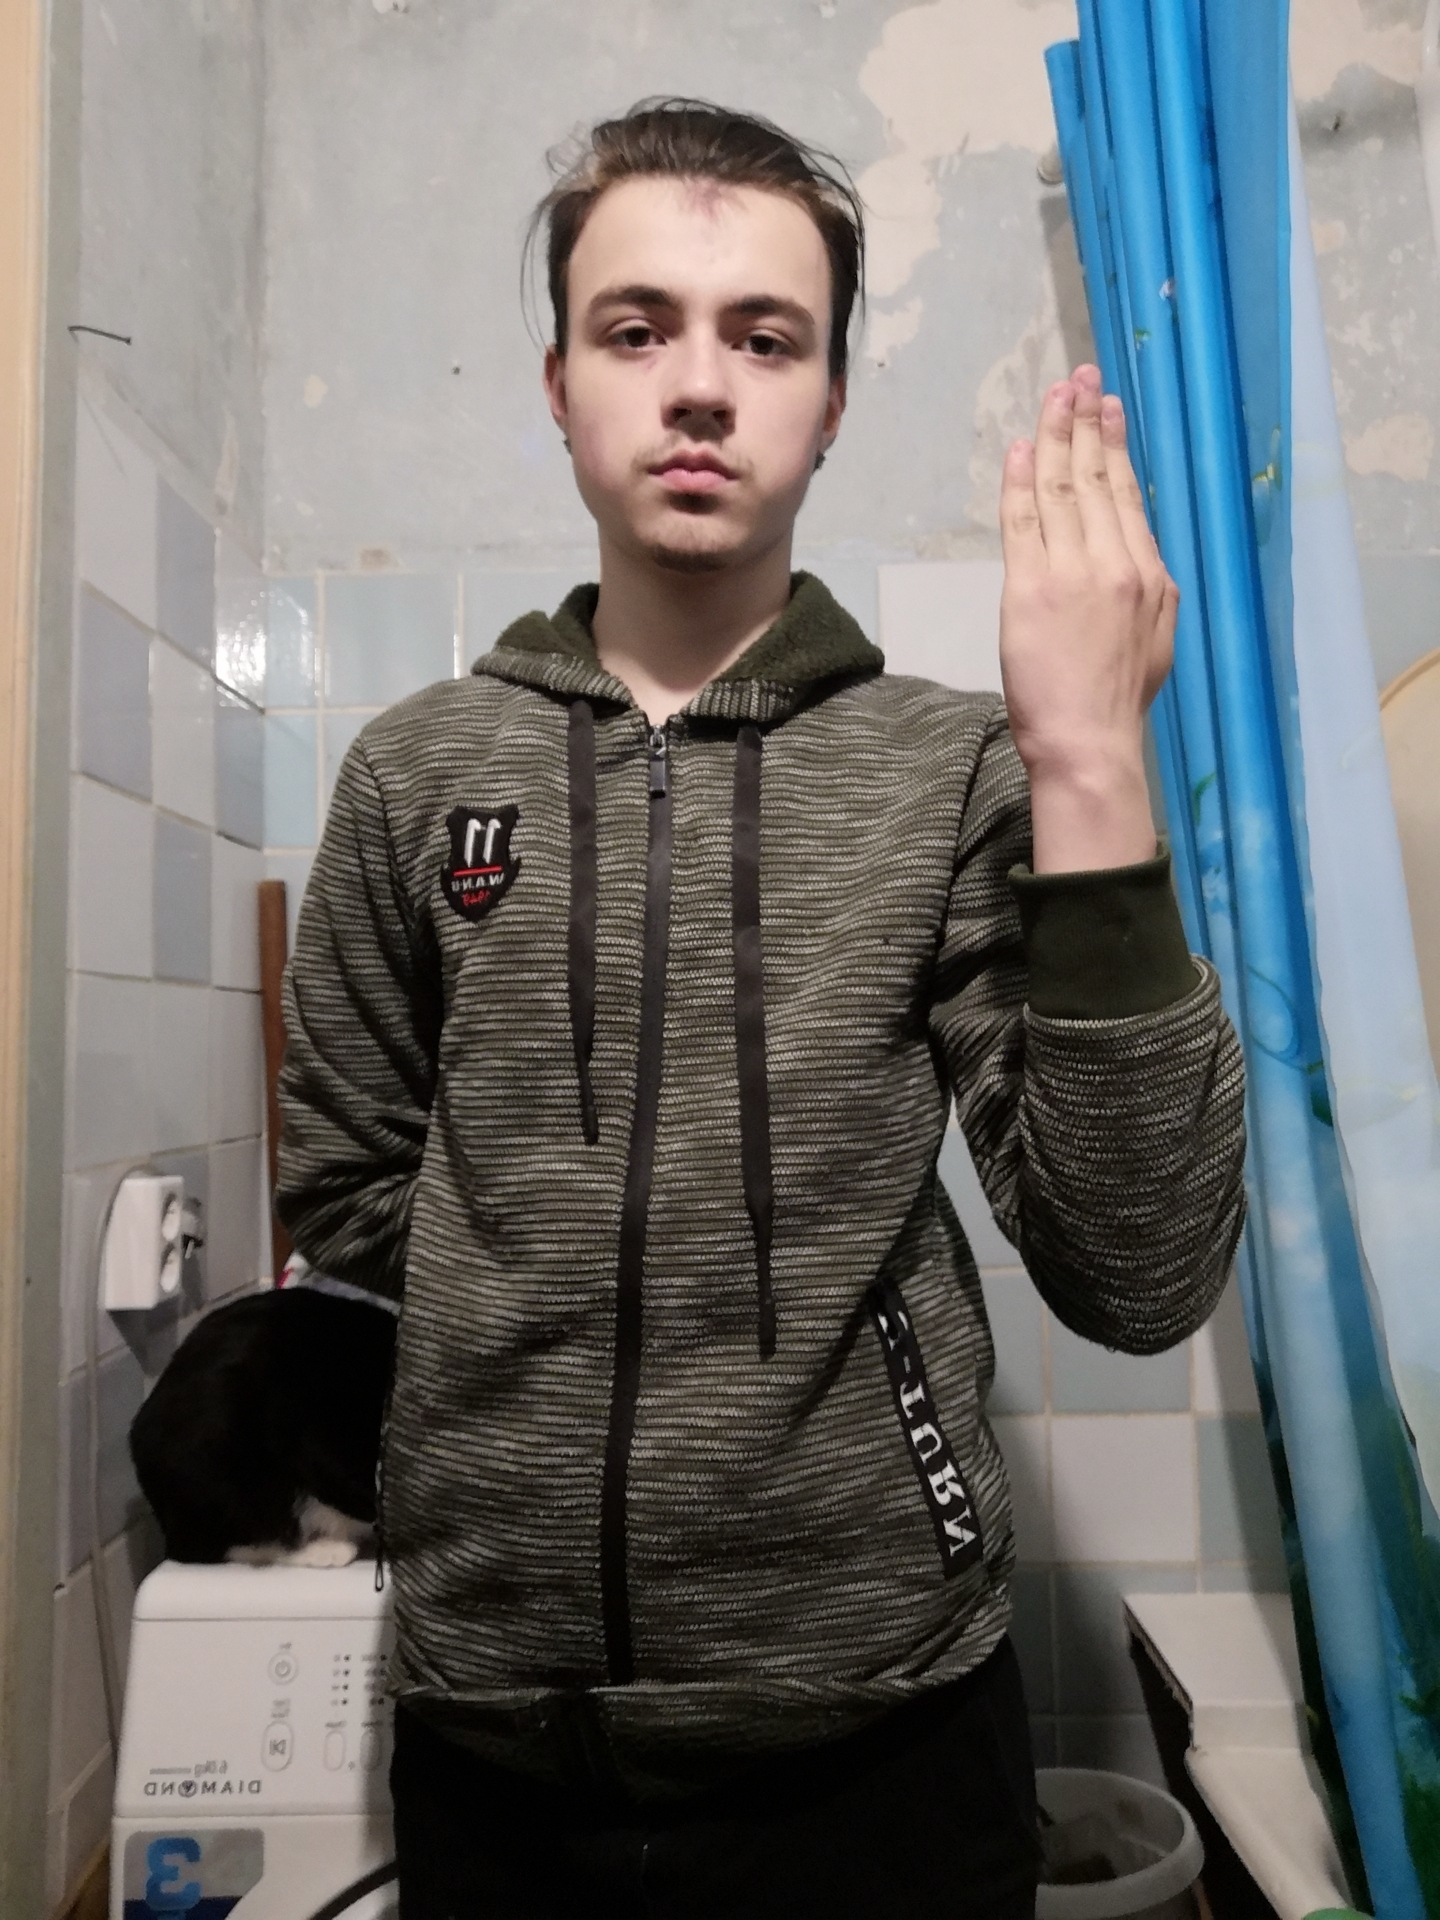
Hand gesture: stop_inverted